Cadet

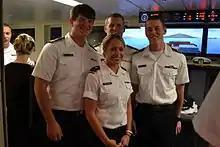
Cadets of the California Maritime Academy

In the United States, "cadet" refers to a full-time college student who is concurrently in training to become a commissioned officer of the armed forces. Students at the United States Military Academy, the United States Air Force Academy, and the United States Coast Guard Academy respectively hold the rank of Cadet, United States Army; Cadet, United States Air Force; and Cadet, United States Coast Guard, while students in the Army Reserve Officer Training Corps (AROTC) and the Air Force Reserve Officer Training Corps (AFROTC) respectively hold the rank of Cadet, United States Army Reserve; and Cadet, United States Air Force Reserve. In contrast, students at the United States Naval Academy and those enrolled in the Naval Reserve Officer Training Corps (NROTC) at civilian colleges and universities are referred to as "midshipman" (plural: "midshipmen") vice cadet and hold Midshipman rank in the United States Navy and United States Naval Reserve, respectively.